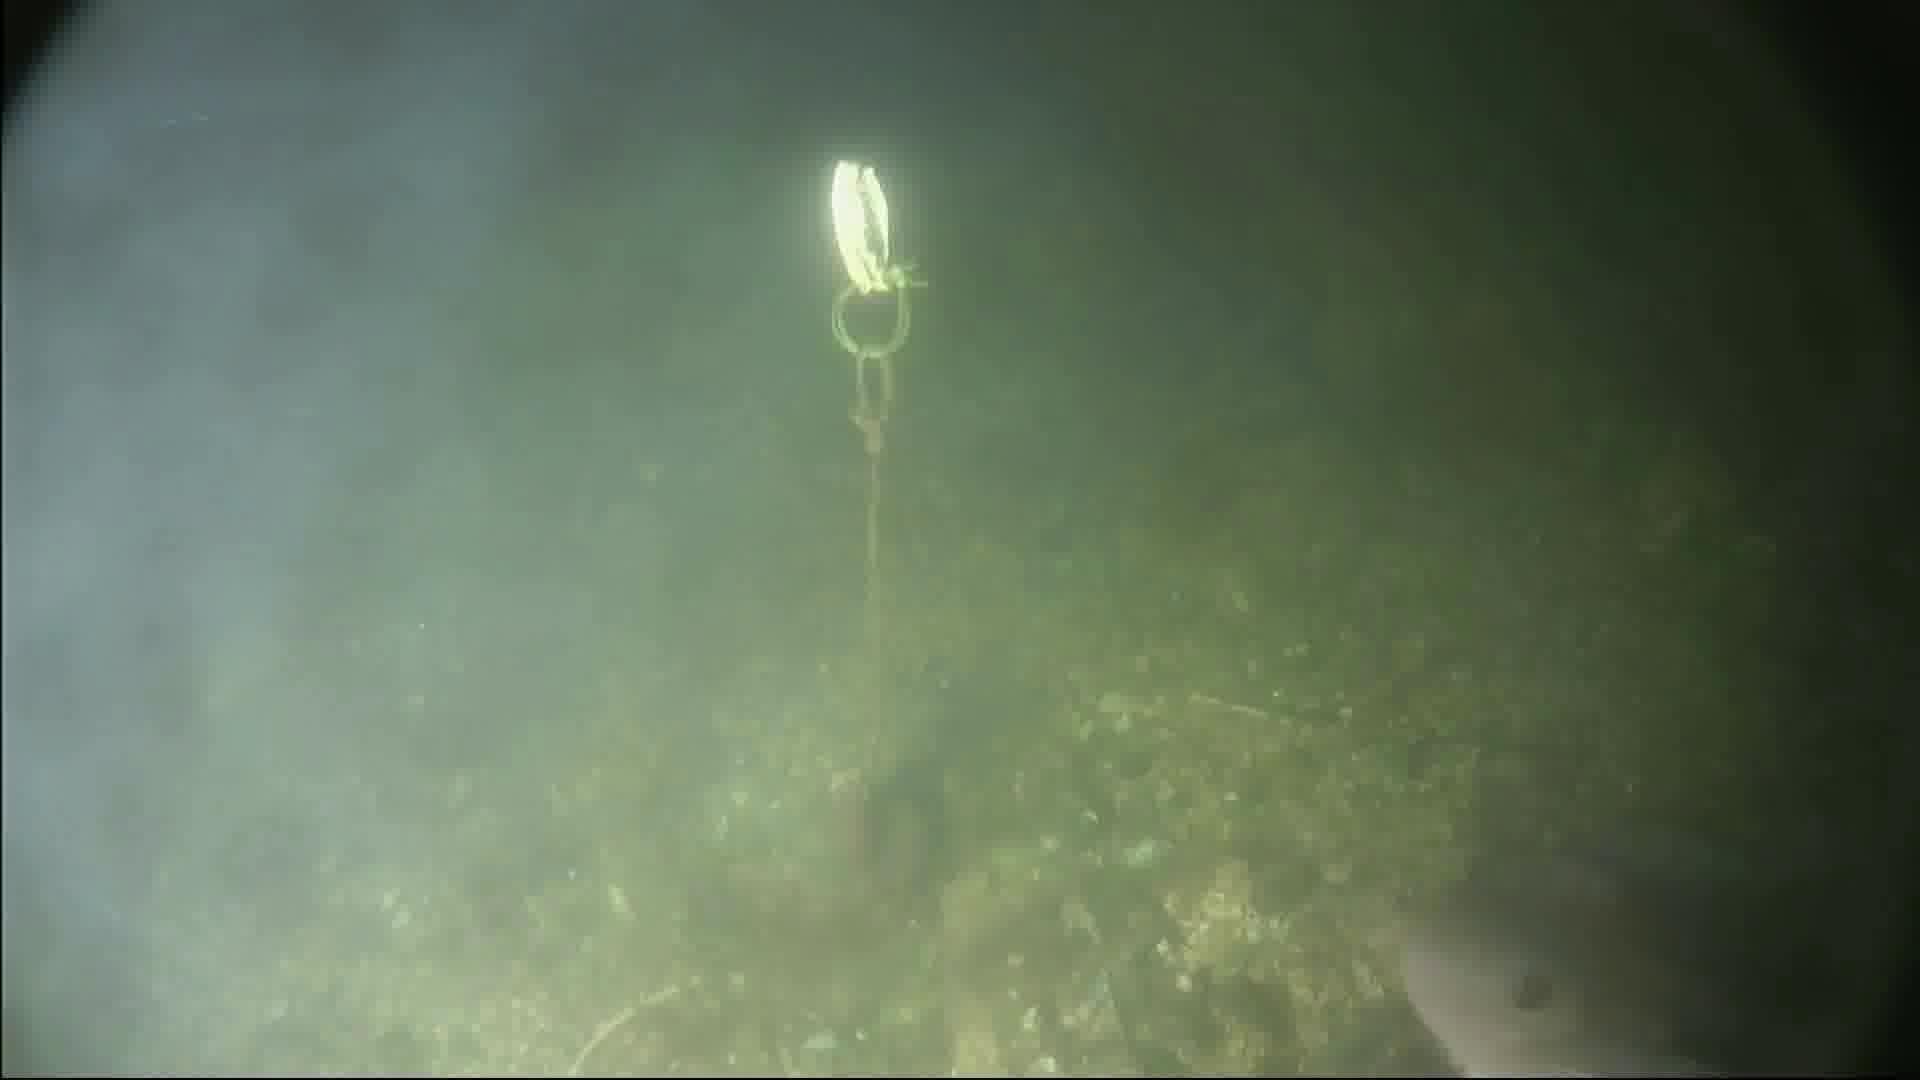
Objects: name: fish
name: crab